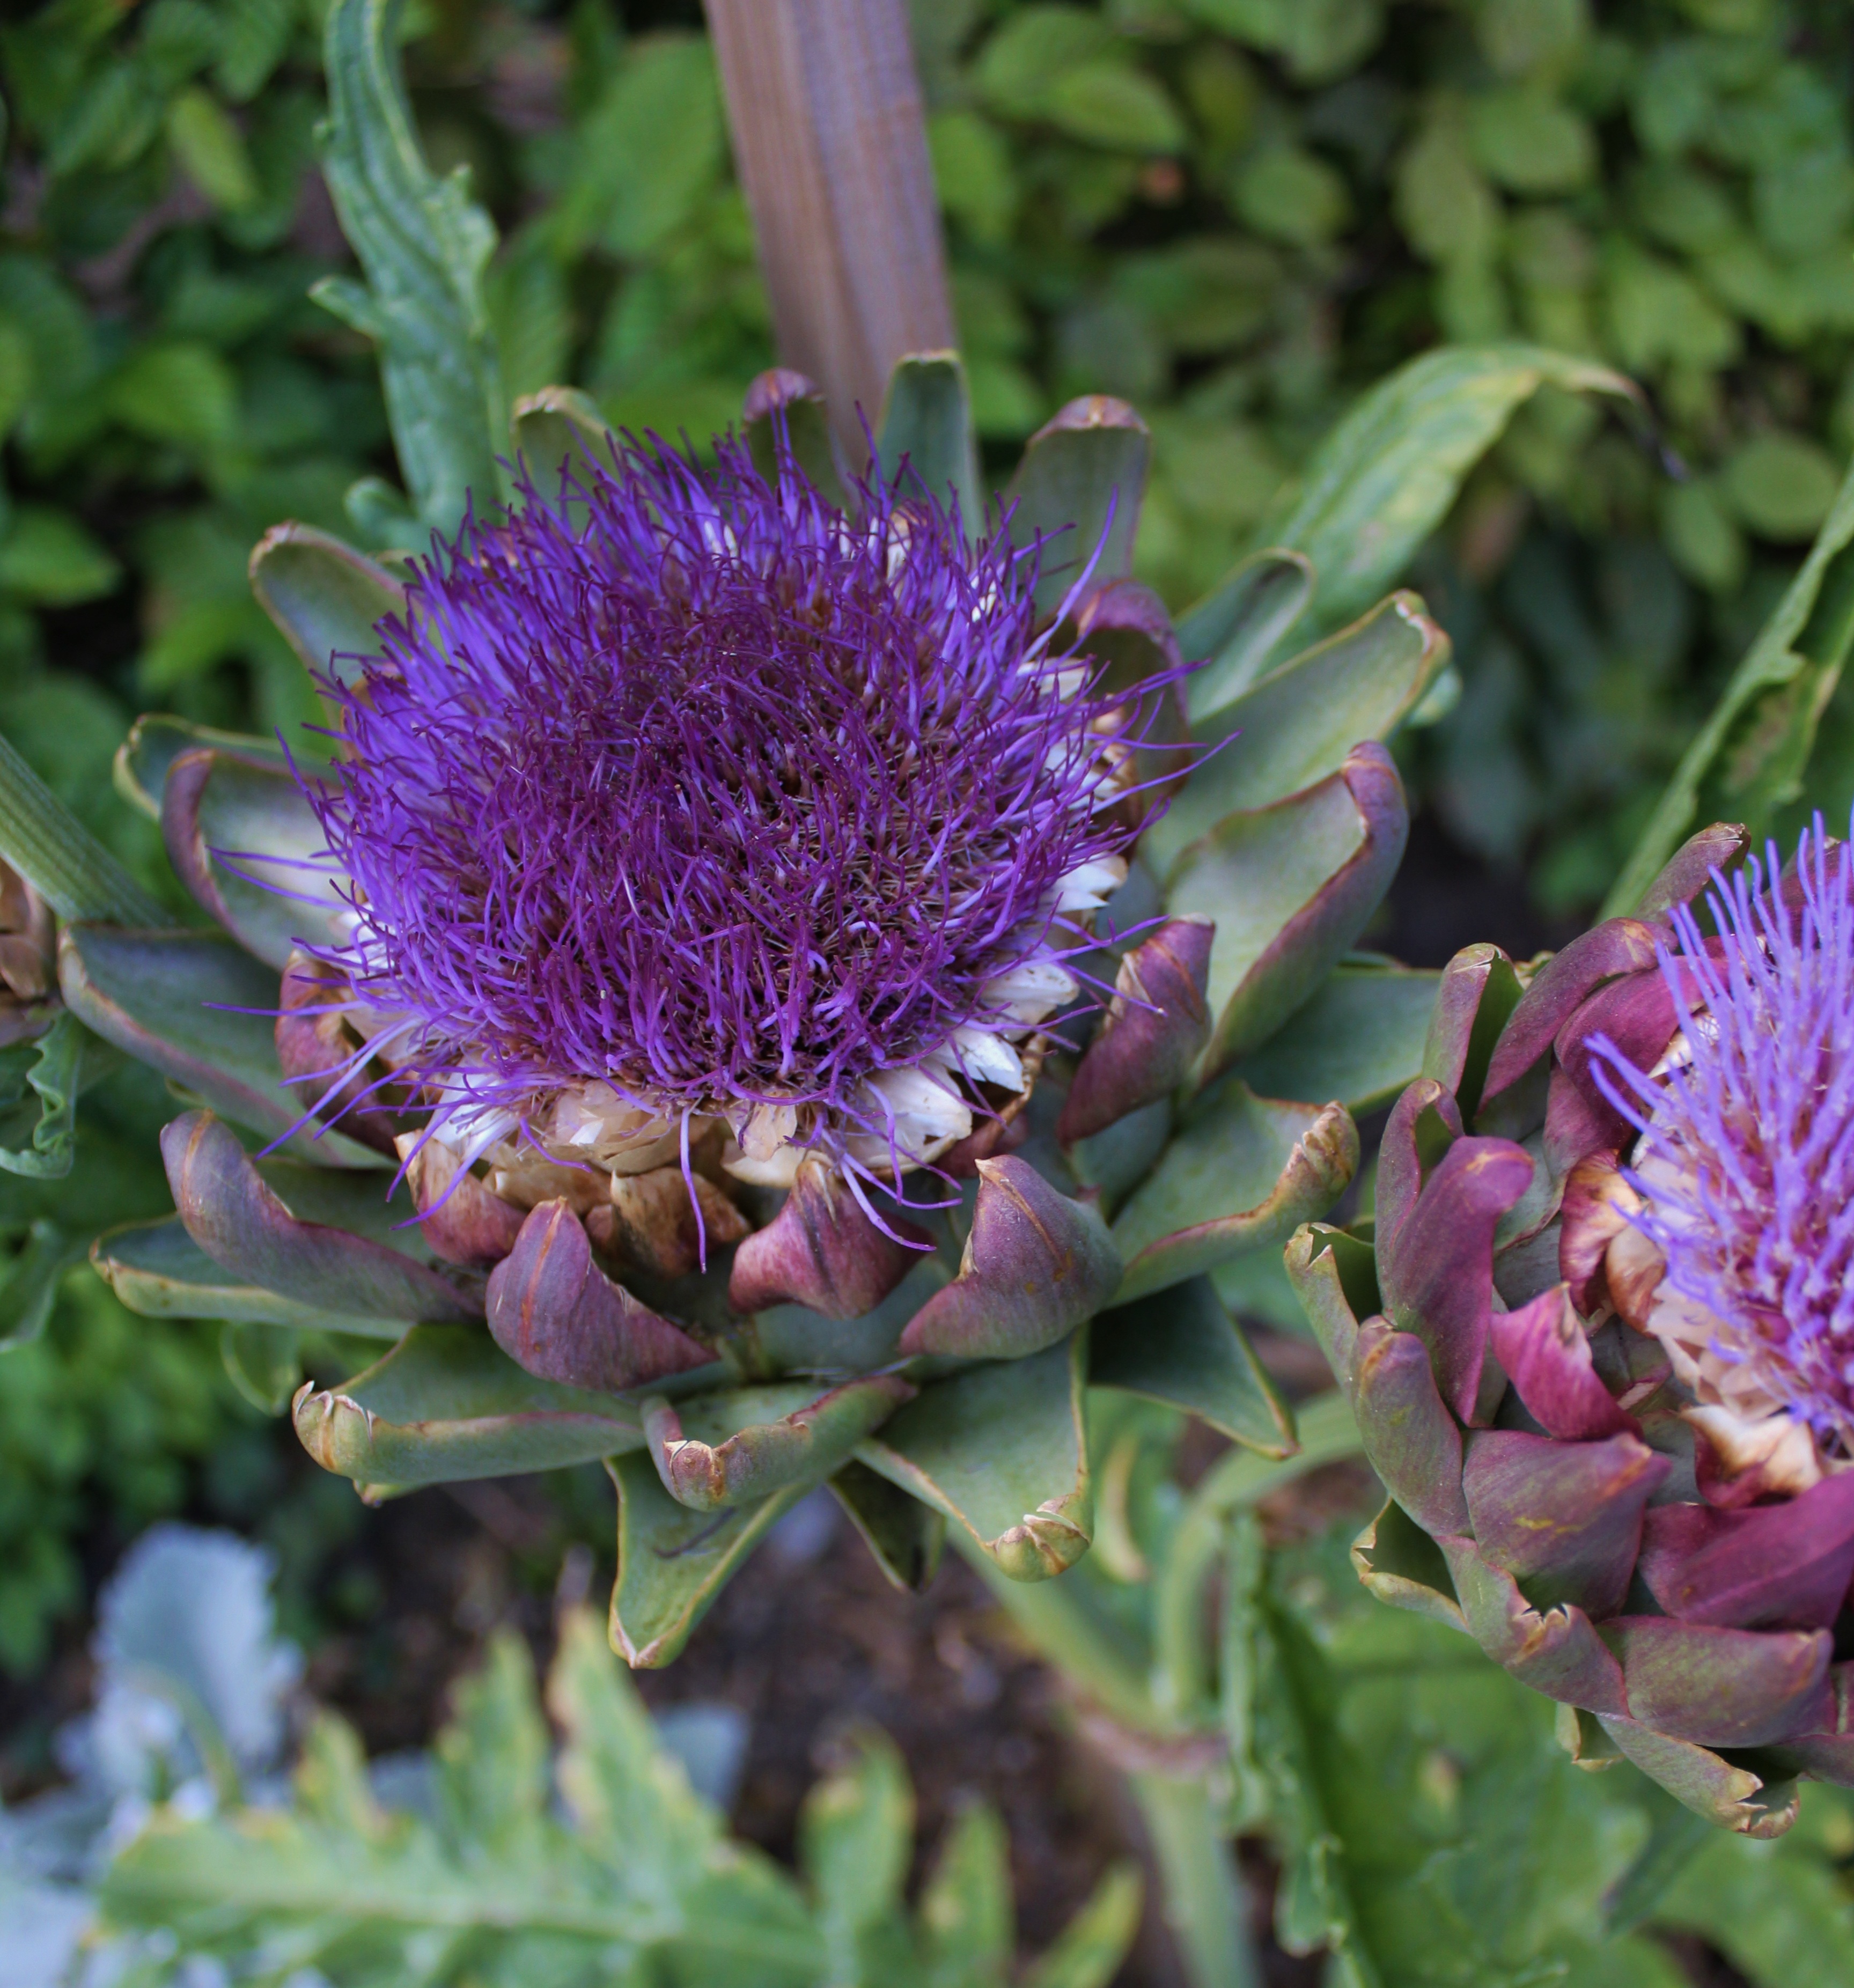
prickly, plant, flower, purple, produce, botany, garden, flora, piercing, wildflower, thistle, diestel, rarely, flowering plant, daisy family, silybum, annual plant, land plant, artichoke thistle